Marius Kimutai

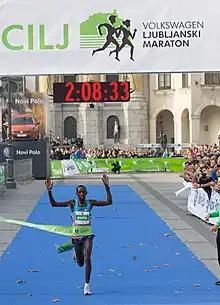
Marius Kimutai winning the 2017 Ljubljana Marathon

In 2019, he won the Hangzhou International Marathon in Hangzhou, China with a time of 2:10:05 which was also a new course record. He became the first Bahraini winner of the event.